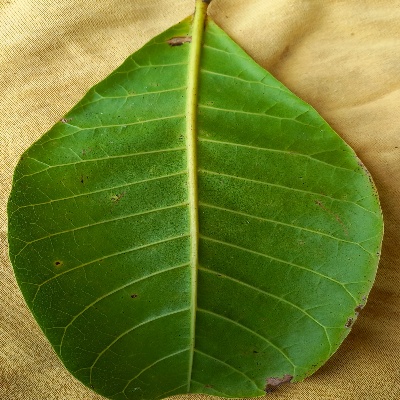
Crop: Cashew
Condition: anthracnose